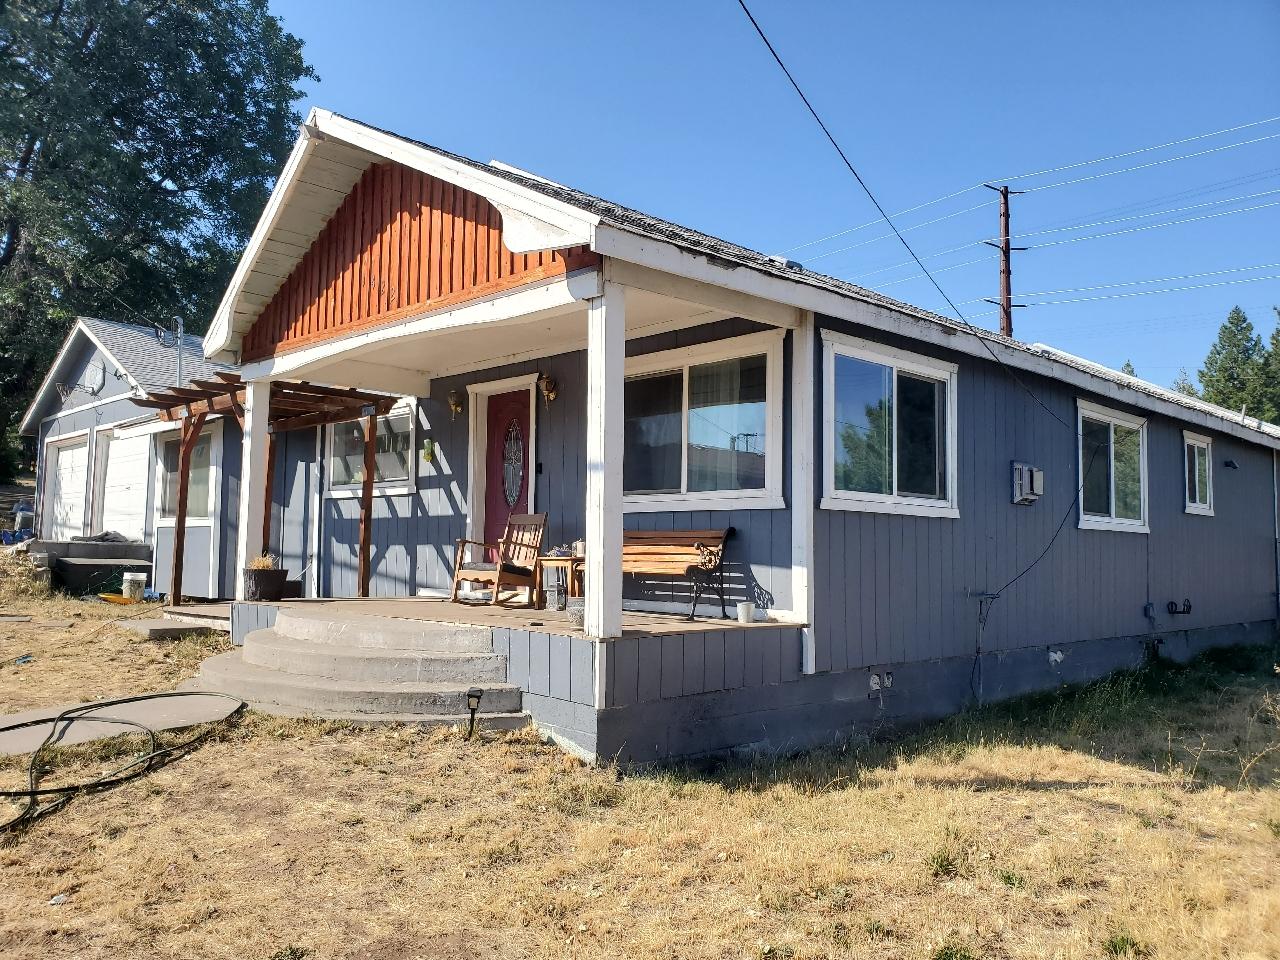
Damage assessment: no_damage